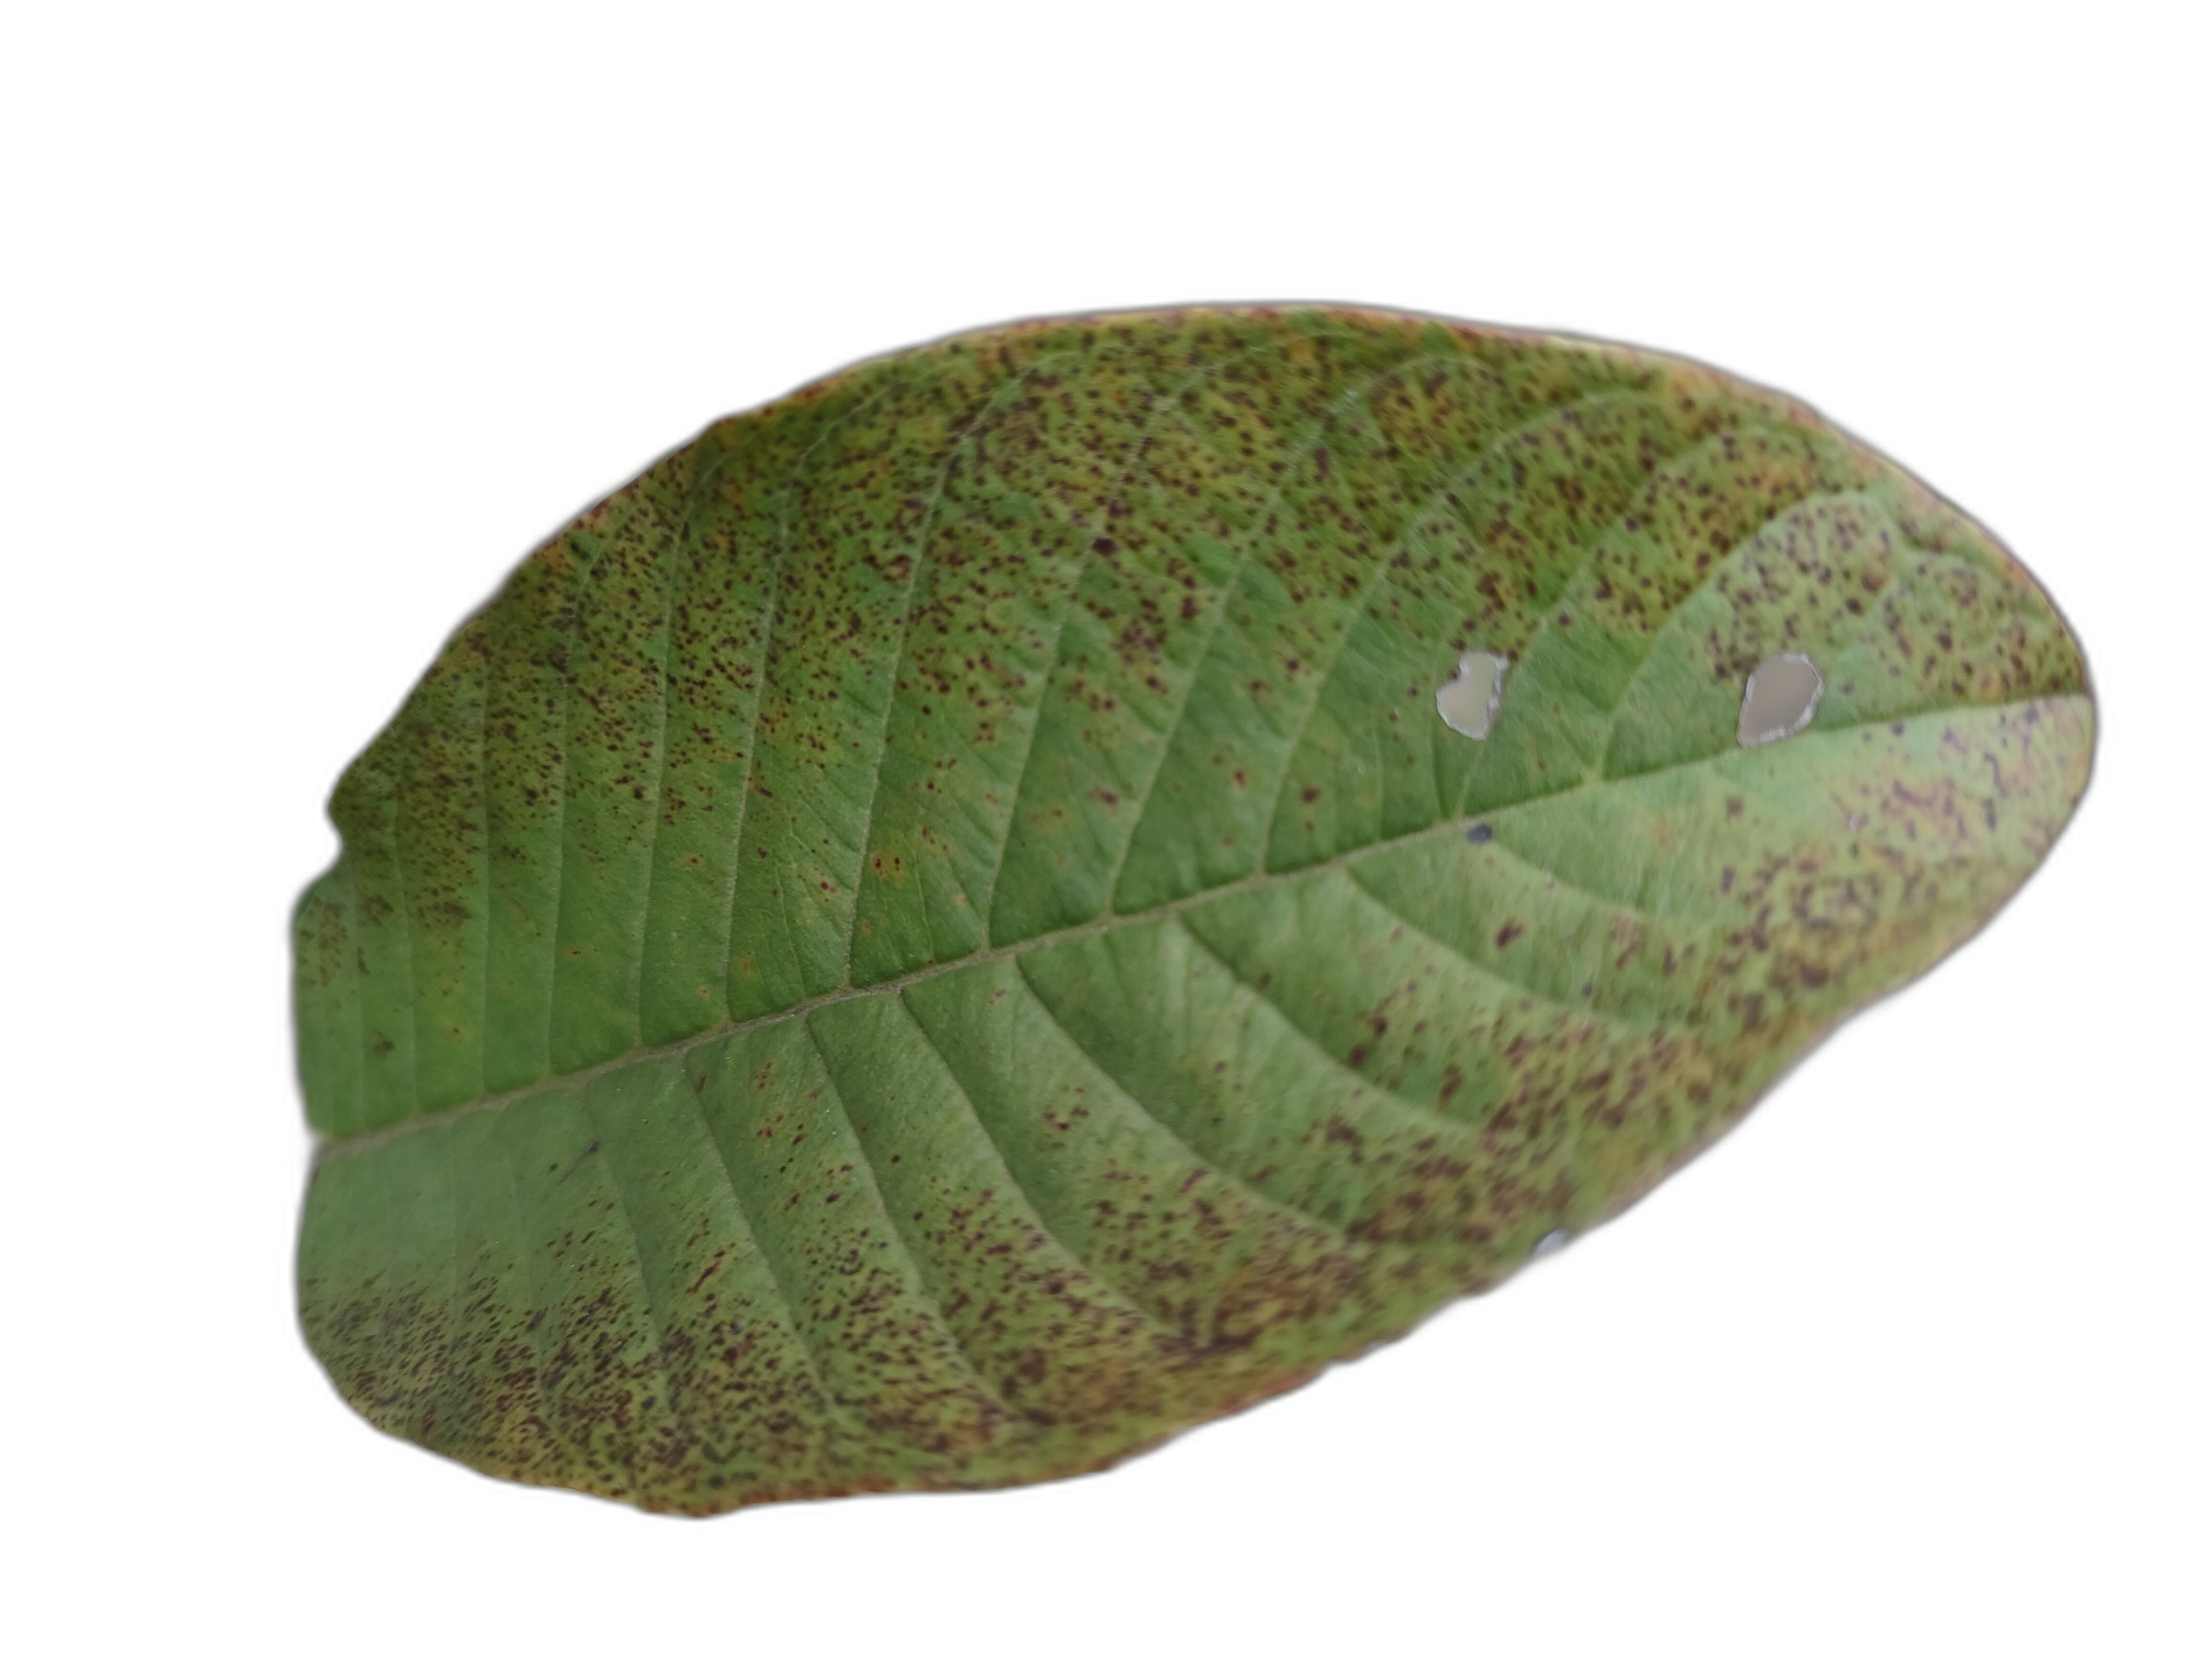
Plant part: leaf
Disease: Rust